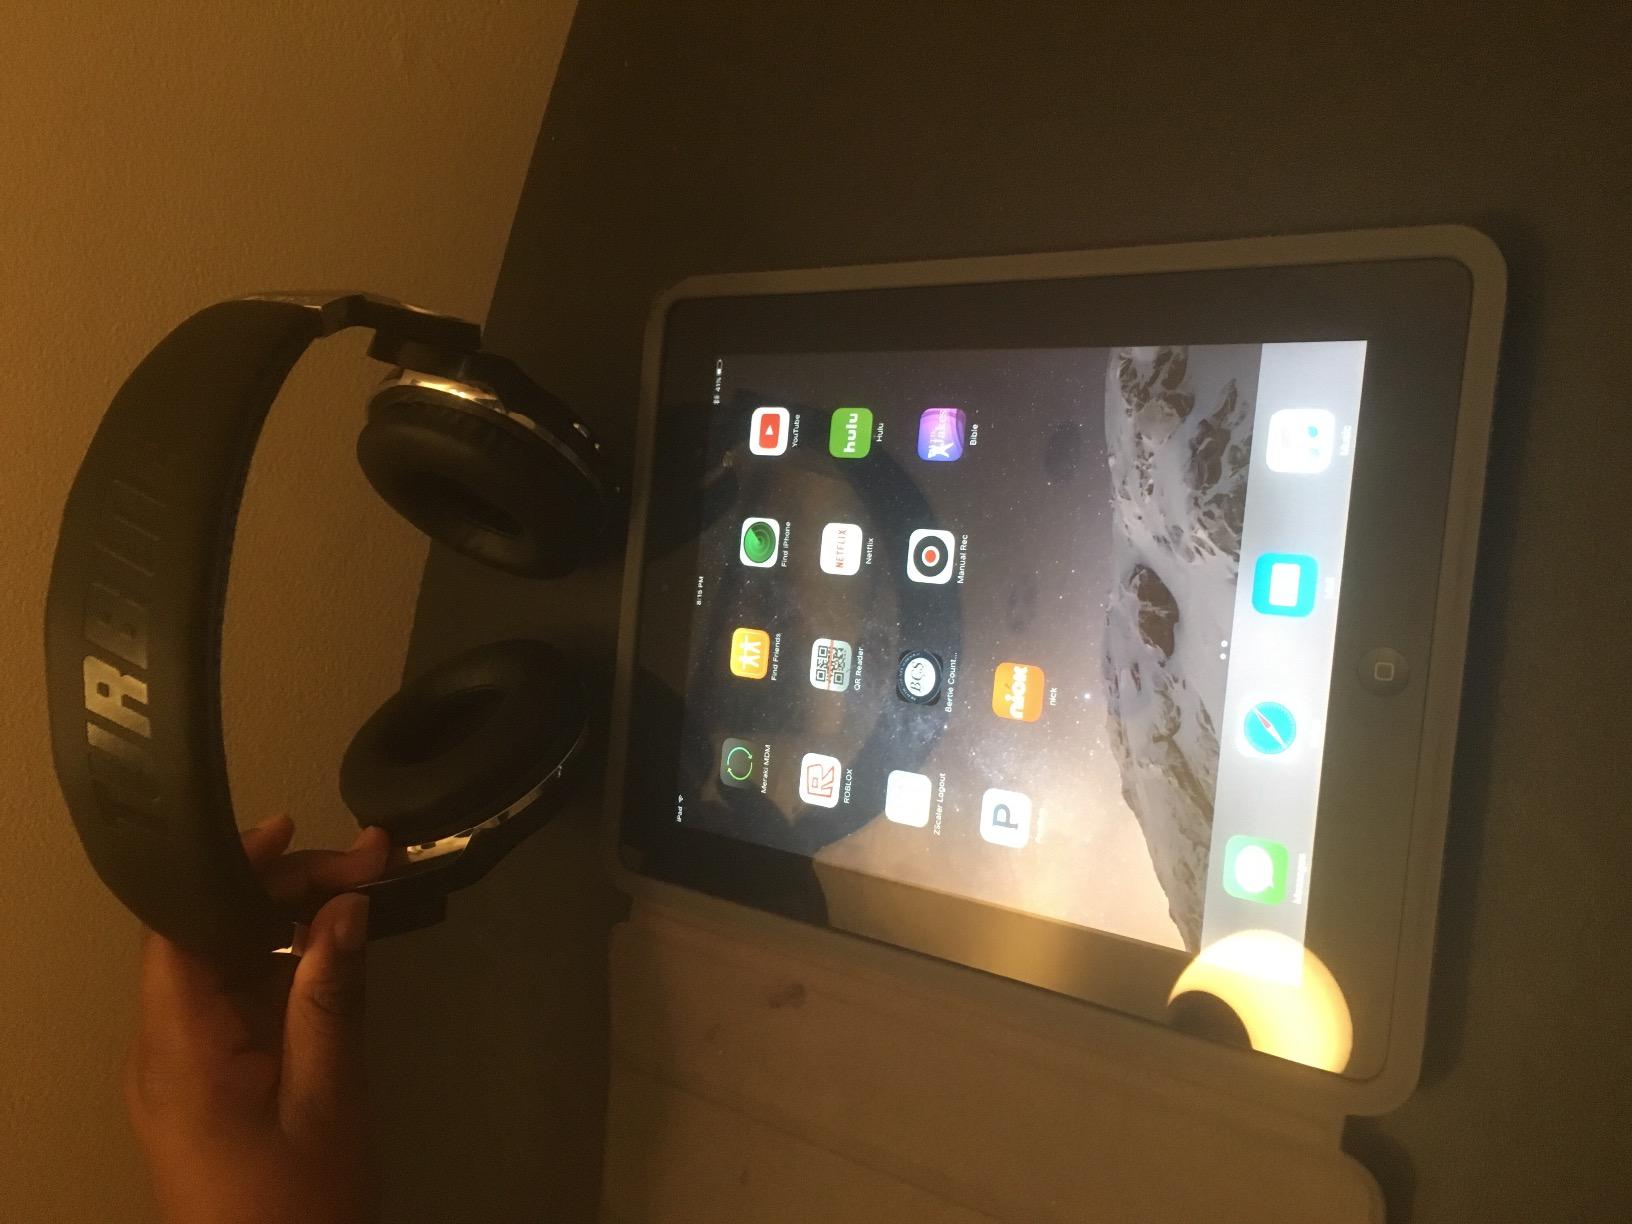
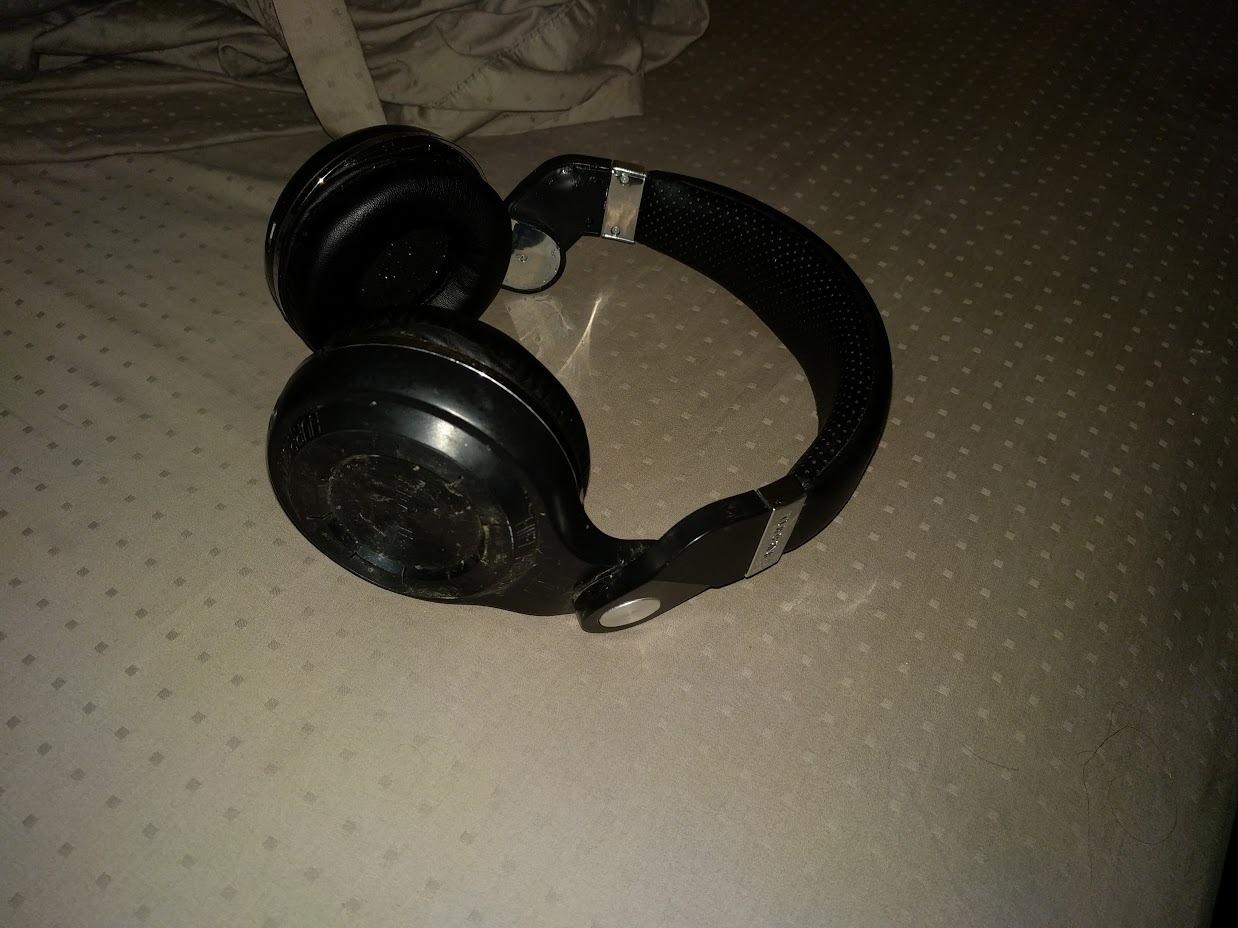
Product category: headphones
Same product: yes